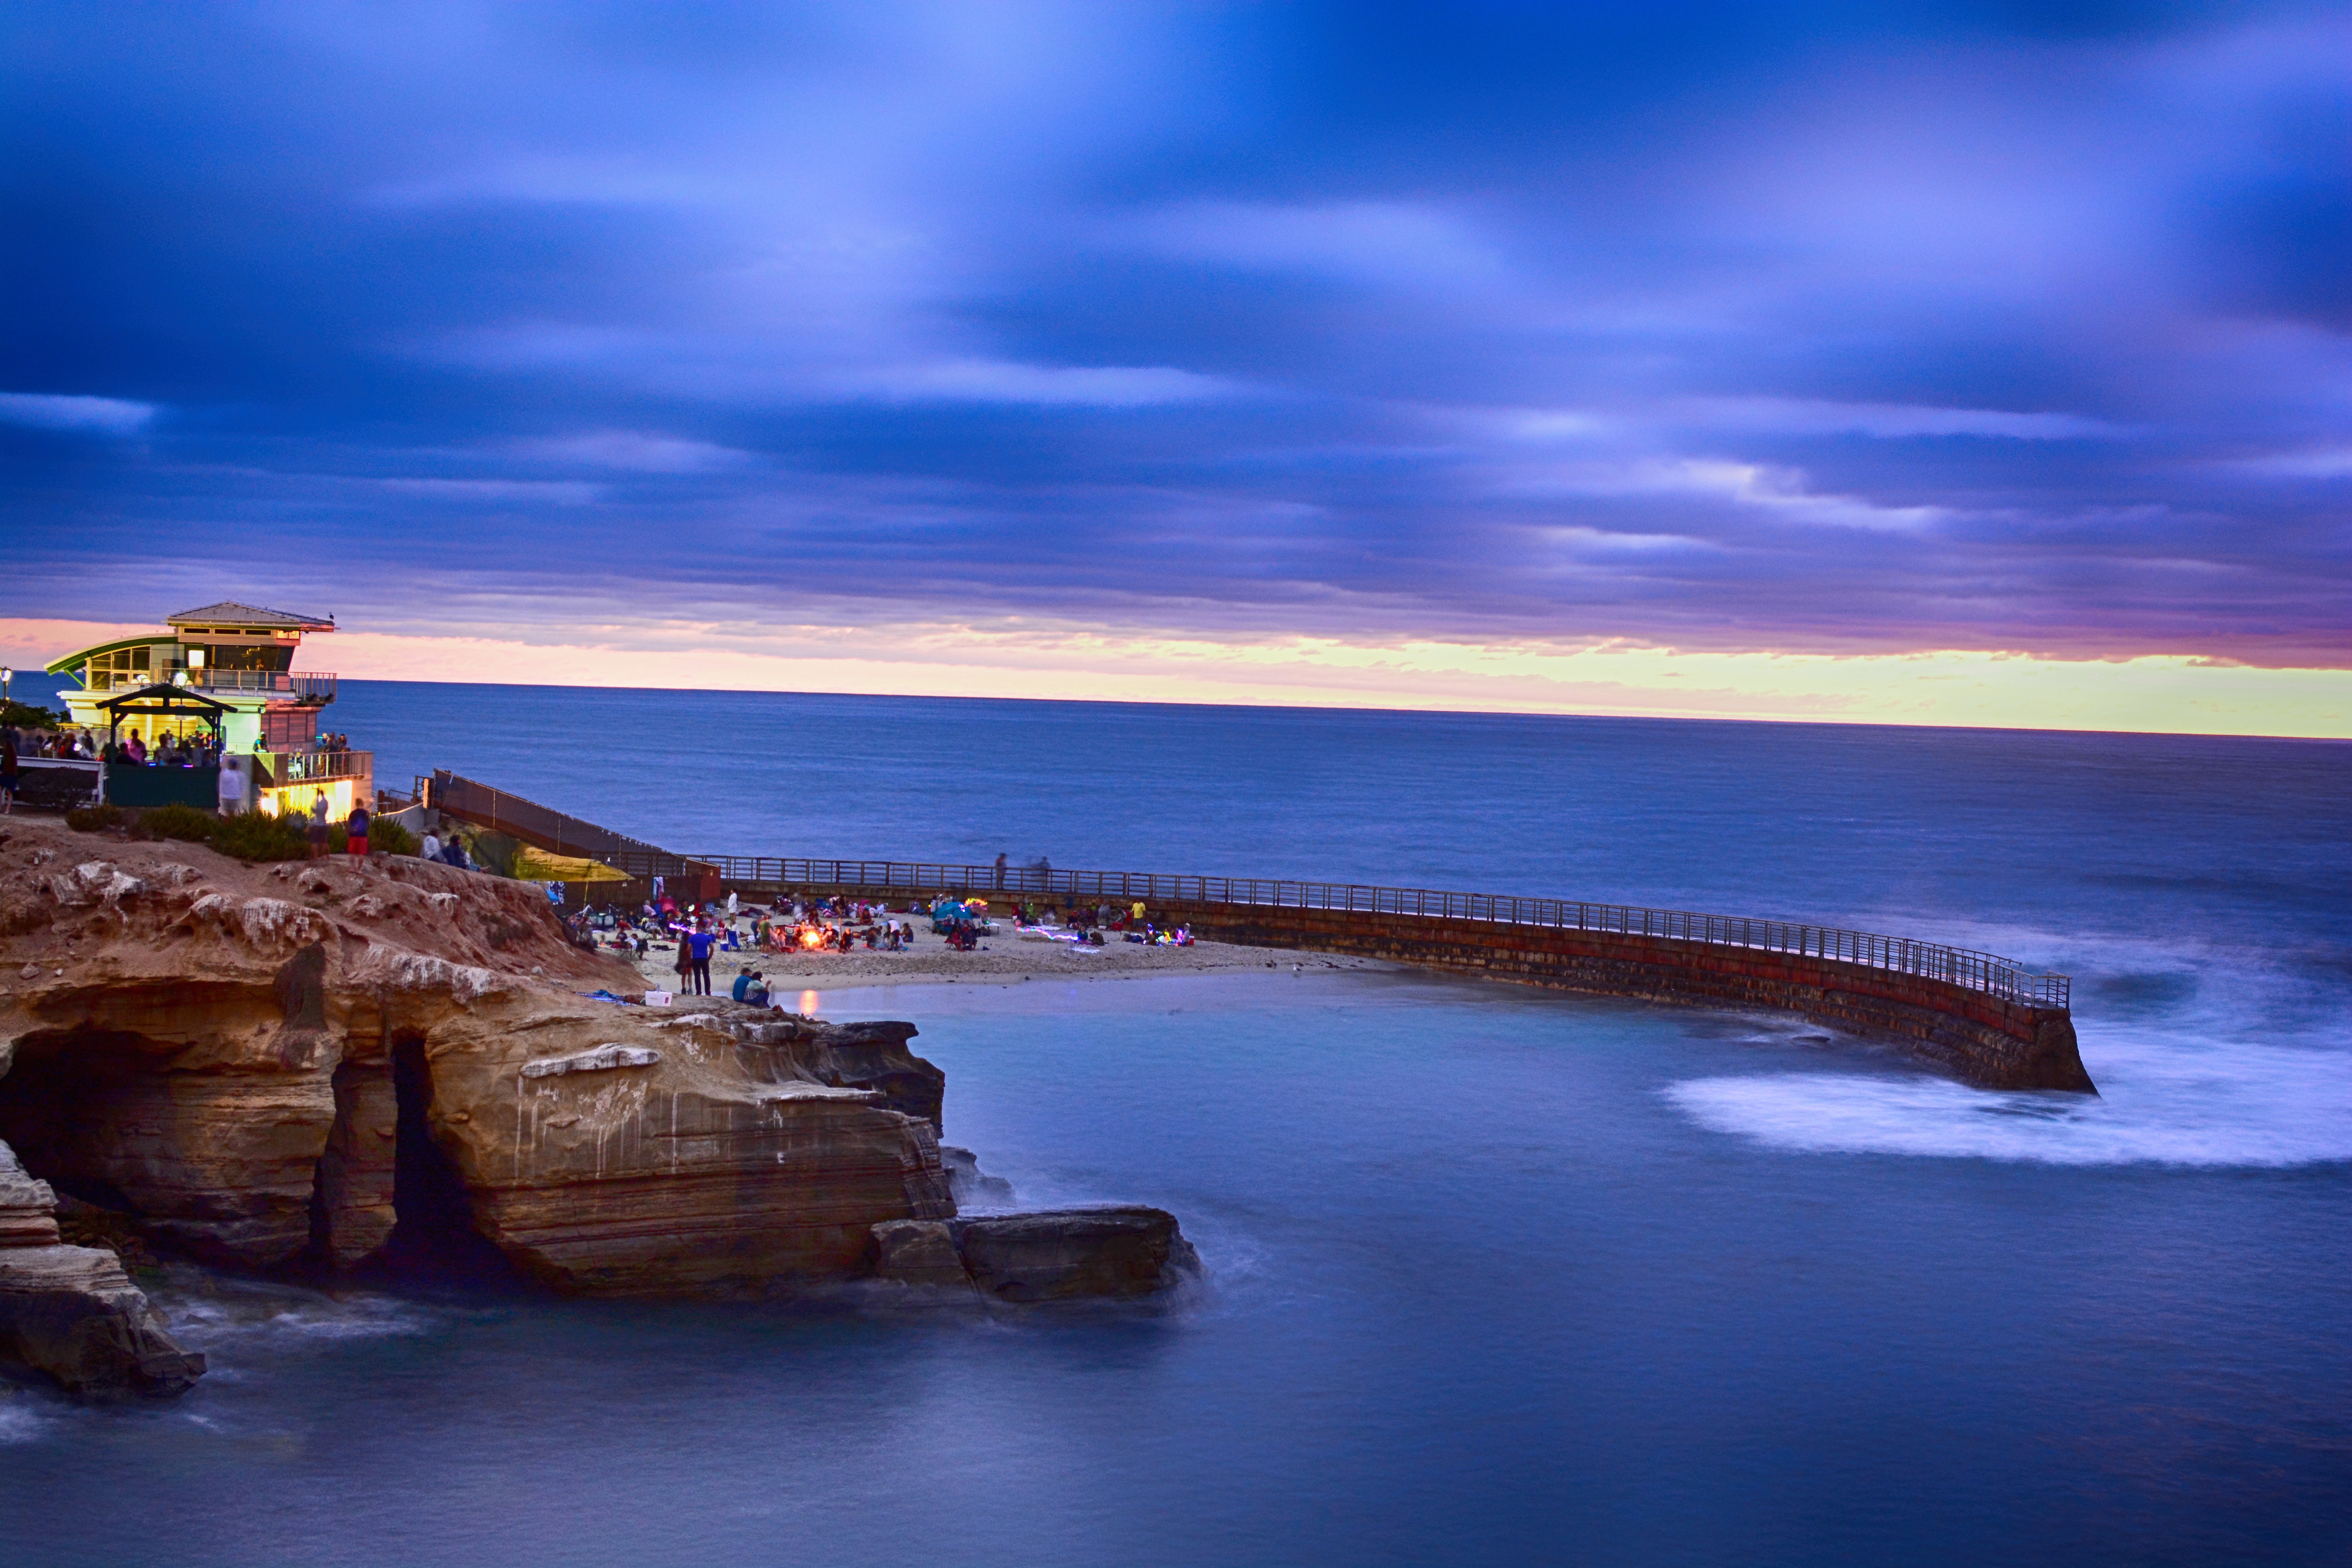
beach, sea, coast, rock, ocean, horizon, cloud, sky, sunrise, sunset, night, morning, shore, wave, dawn, cliff, dusk, evening, reflection, tower, bay, terrain, body of water, cape